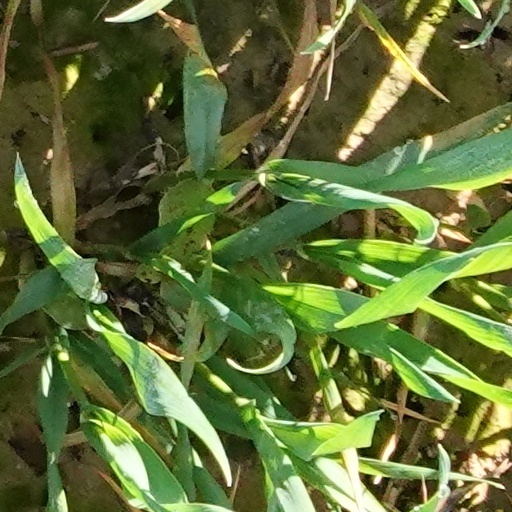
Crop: wheat